Tea Party movement

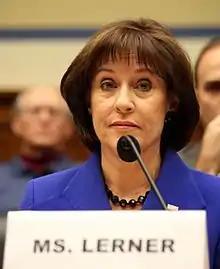
Lois Lerner, facing allegations of targeting Tea Party organizations in the 2013 IRS controversy, testifies before the United States House Committee on Oversight and Government Reform in March 2014.

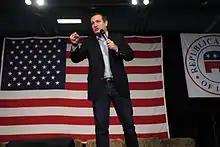
Ted Cruz speaking at an event hosted by the Iowa Republican Party in October 2015

Aside from rallies, some groups affiliated with the Tea Party movement began to focus on getting out the vote and ground game efforts on behalf of candidates supportive of their agenda starting in the 2010 elections.